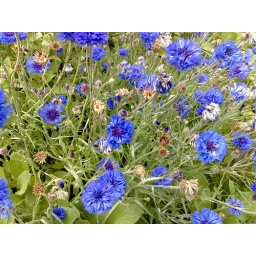
Pretty blue flowers near Faversham - 16th August 2008